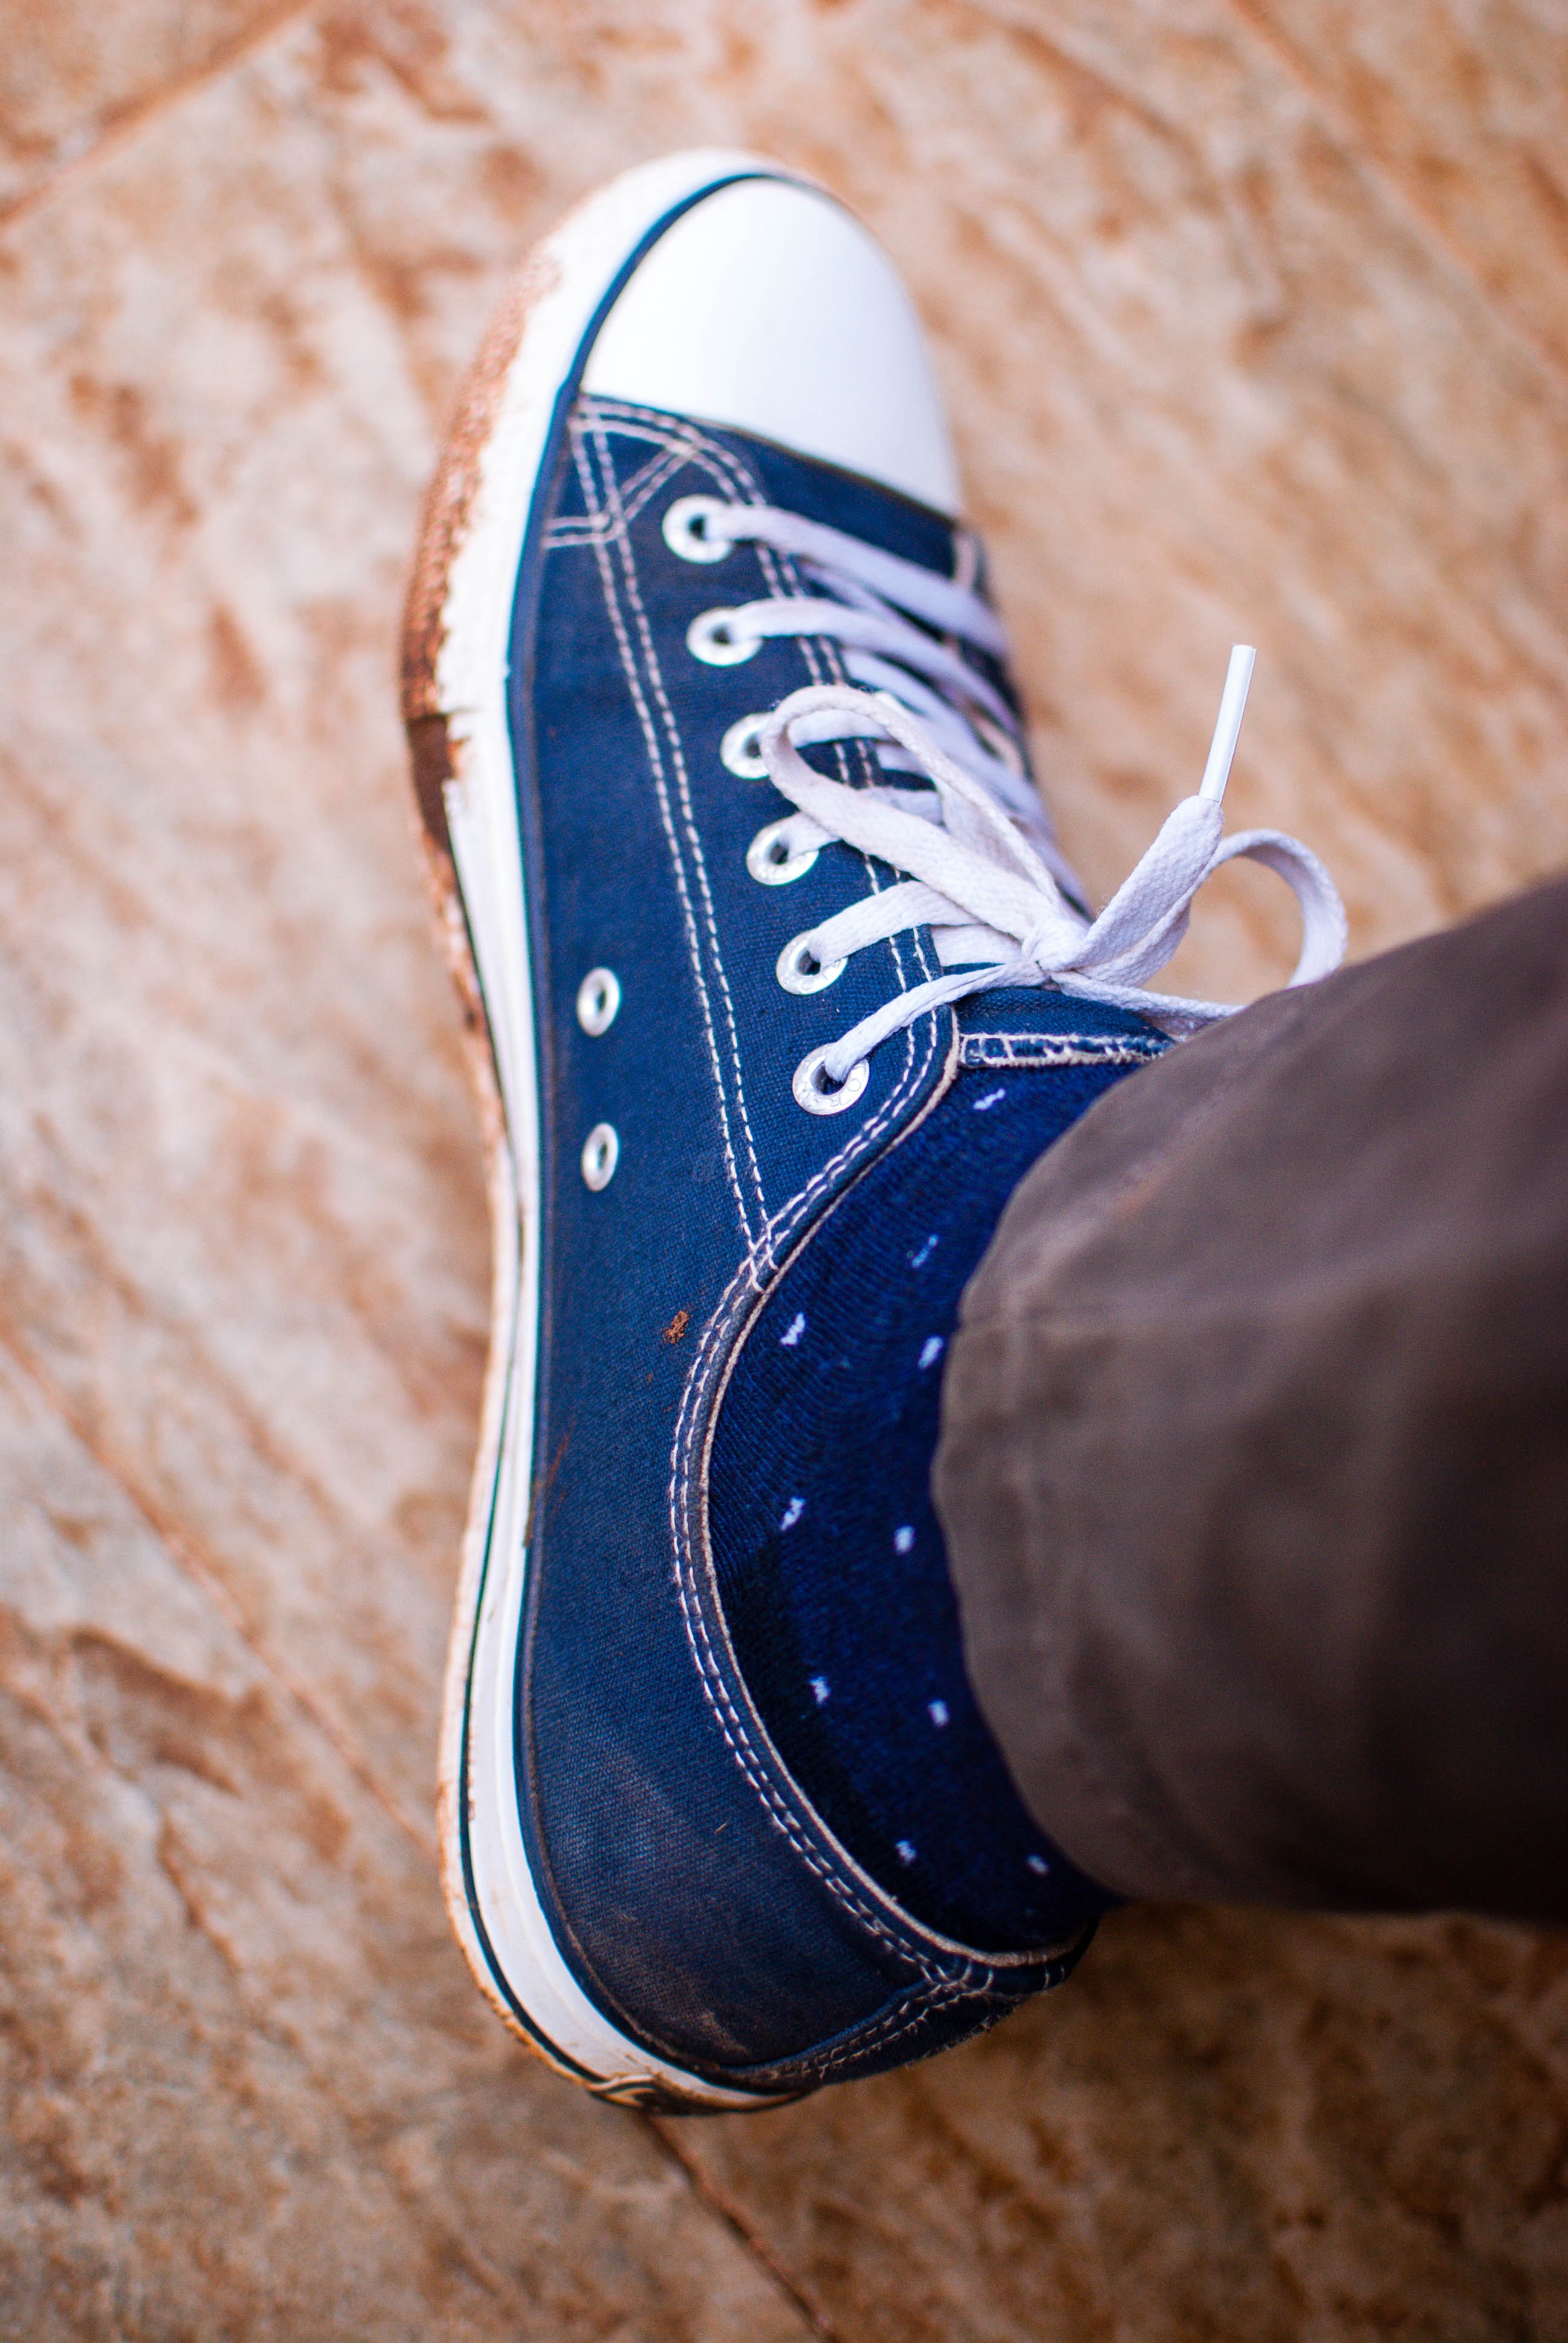
footwear, blue, shoe, sneakers, electric blue, outdoor shoe, product